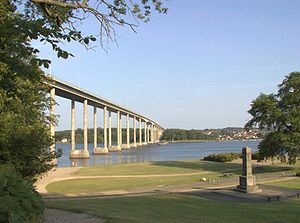
Svendborgsundbroen
Svendborgsundbroen med Tåsinge i baggrunden.
Svendborgsundbroen er en bjælkebro mellem Svendborg på Sydfyn og Vindeby på Tåsinge, som blev opført 1963-66 og indviet den 18. november 1966 af tronfølgeren, prinsesse Margrethe. Broen er 1.225 m lang, og gennemsejlingshøjden er 33 m.